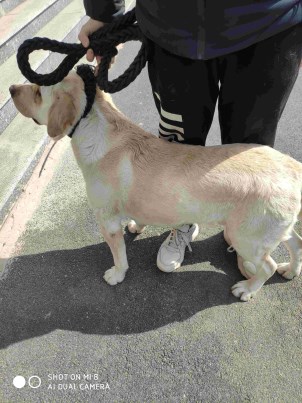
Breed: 3580-n000122-Labrador_retriever